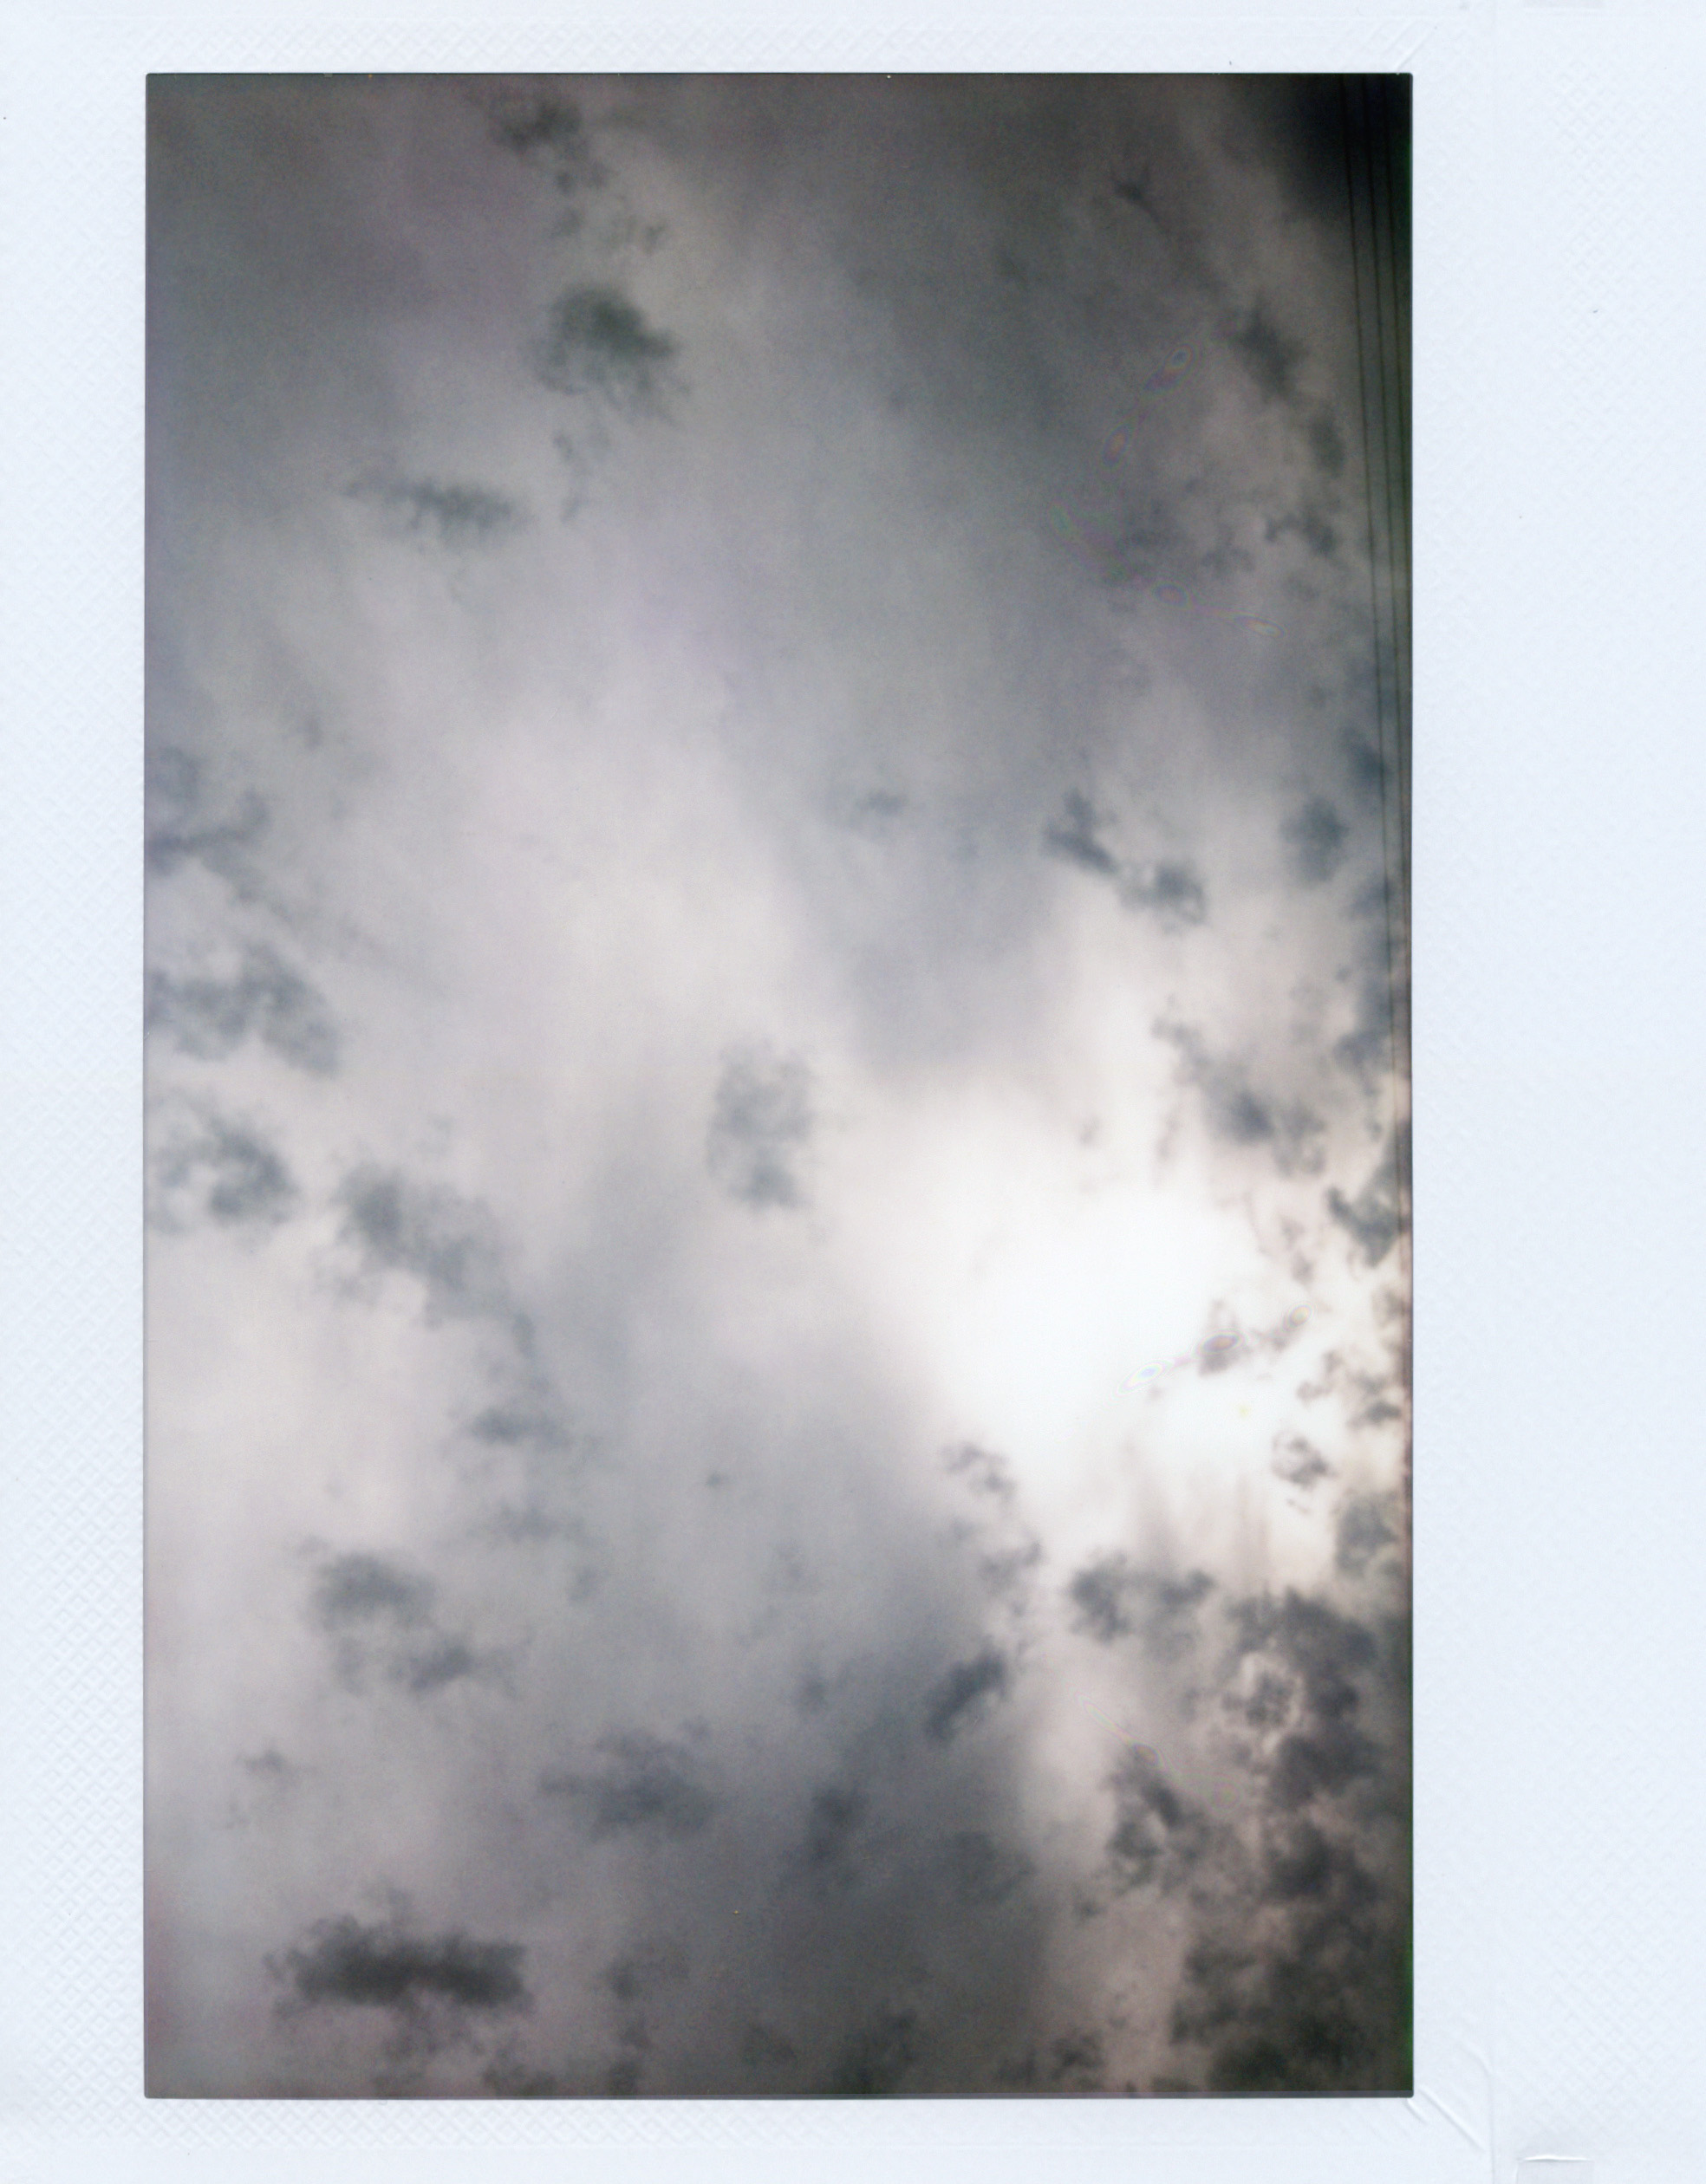
cloud, atmosphere, saturday, text, instax, americanriver, sacramento, rioamerica, fujifilminstant